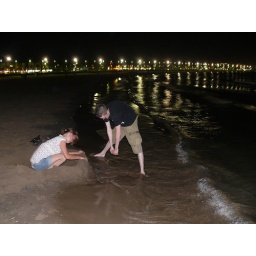
Gary and Nicole building sand walls on the beach by night, Catalonia, Northern Spain.